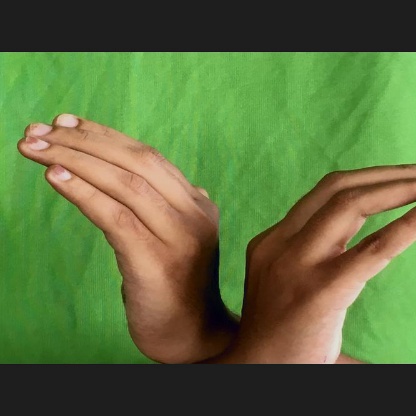
Mudra: Nagabandha